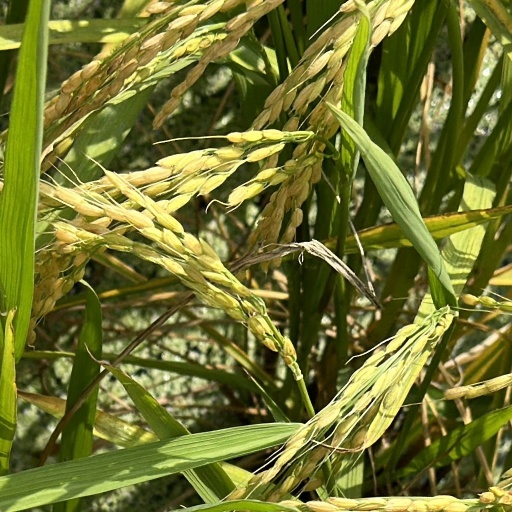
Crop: rice